Oliver J. Olson & Company

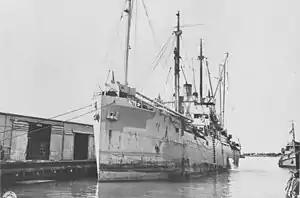
SS "Barbara Olson"

Oliver J. Olson & Company was a shipping company founded by Oliver John Olson in 1930 in San Francisco, California. Oliver John Olson started in the lumber trade. Oliver John Olson entered into a lumber partnership with Andrew F. Mahony in San Francisco in 1908. Oliver John Olson was president of the Olson-Mahony Lumber Company. Oliver John Olson was born in San Francisco on January 20, 1872.